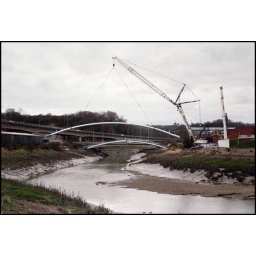
A giant crane lifts in a new water pipe over the river Ely